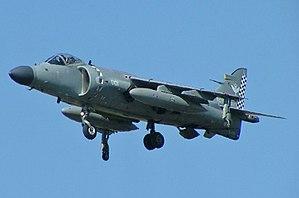
Le British Aerospace Sea Harrier est un avion à décollage court et à atterrissage vertical et à décollage et atterrissage verticaux, de reconnaissance et d'attaque. Il est le deuxième membre développé de la famille des Harrier. Il est entré en service dans la Royal Navy en avril 1980 sous le nom de Sea Harrier FRS1 et est devenu officieusement connu sous le nom de « Shar ». Inhabituel à une époque où la plupart des chasseurs de supériorité aérienne navale et terrestre sont grands et supersoniques, le rôle principal du Sea Harrier subsonique est de fournir une défense aérienne aux groupes de la Royal Navy centrés autour des porte-avions.